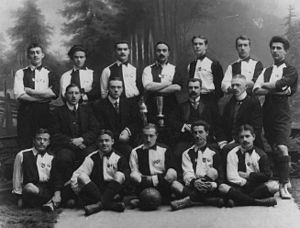
Christian Morville
"""Sport"" St. Petersborg 1913 med Christian Morville på holdet"
Christian Viggo Morville var en dansk vekselerer og fodboldspiller, der spillede en landskamp for Danmark.